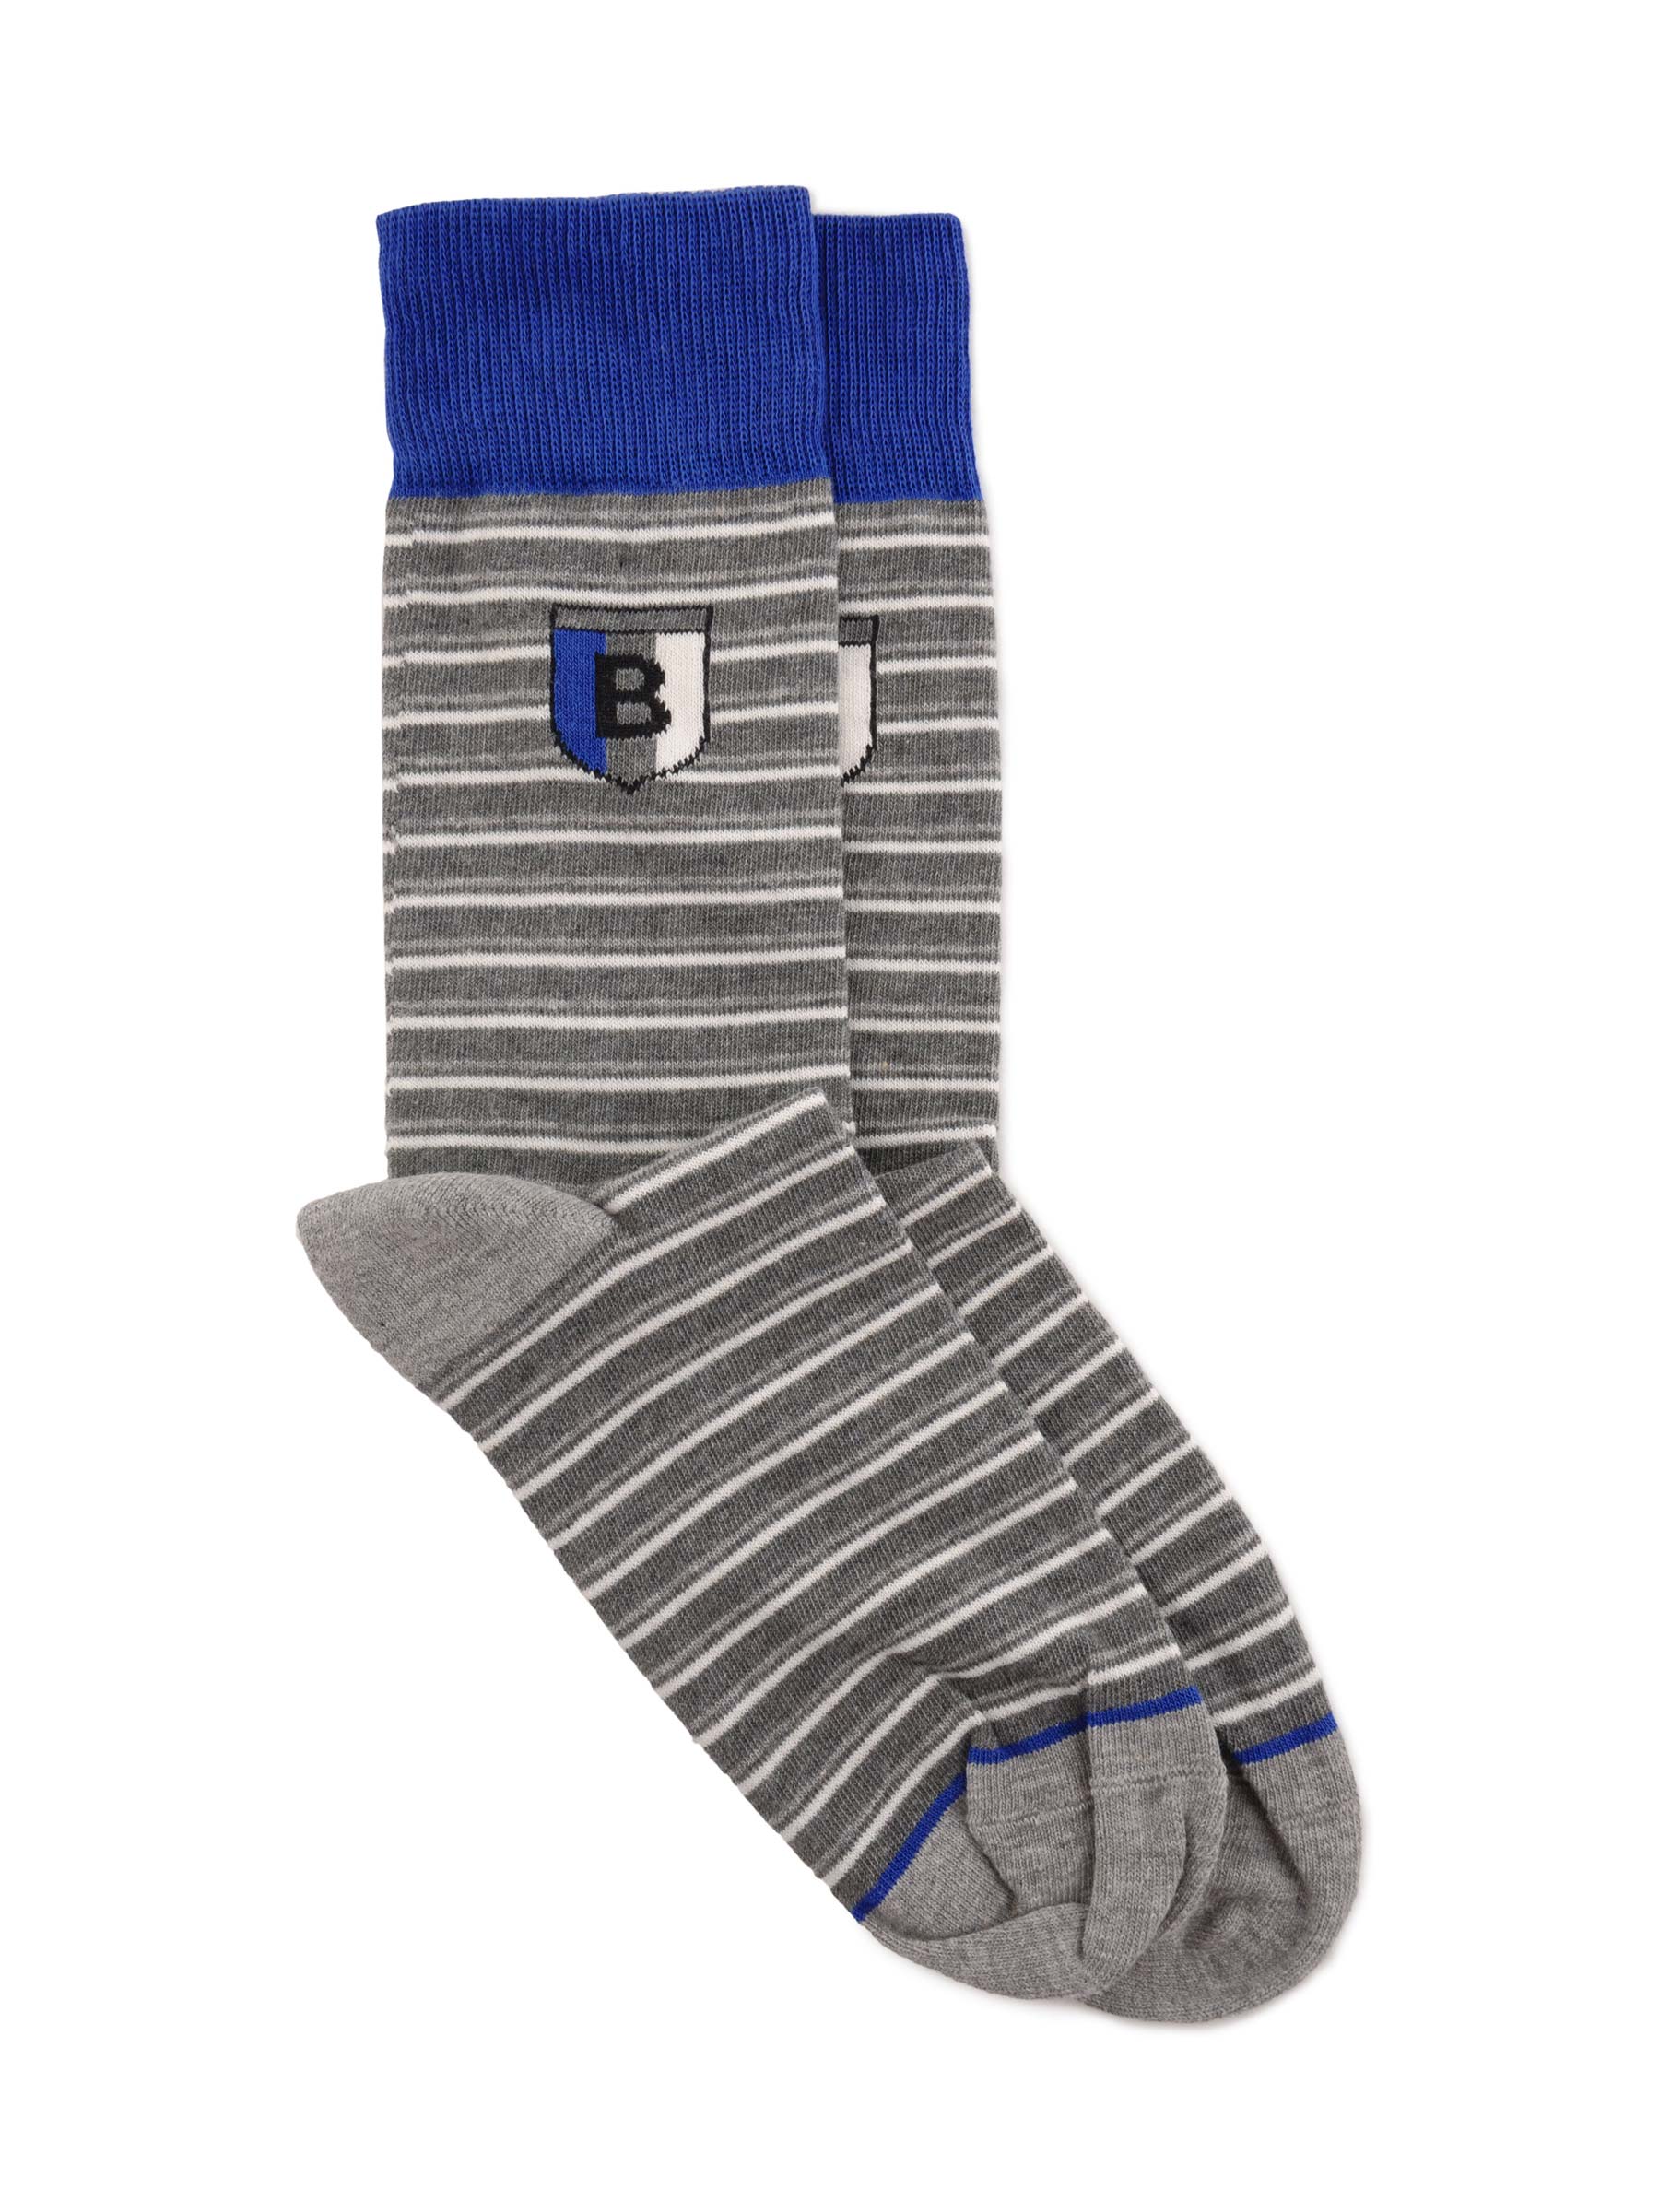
United Colors of Benetton Men Stripes Grey Socks
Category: Accessories / Socks / Socks
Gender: Men
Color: Grey
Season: Summer 2011
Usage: Casual